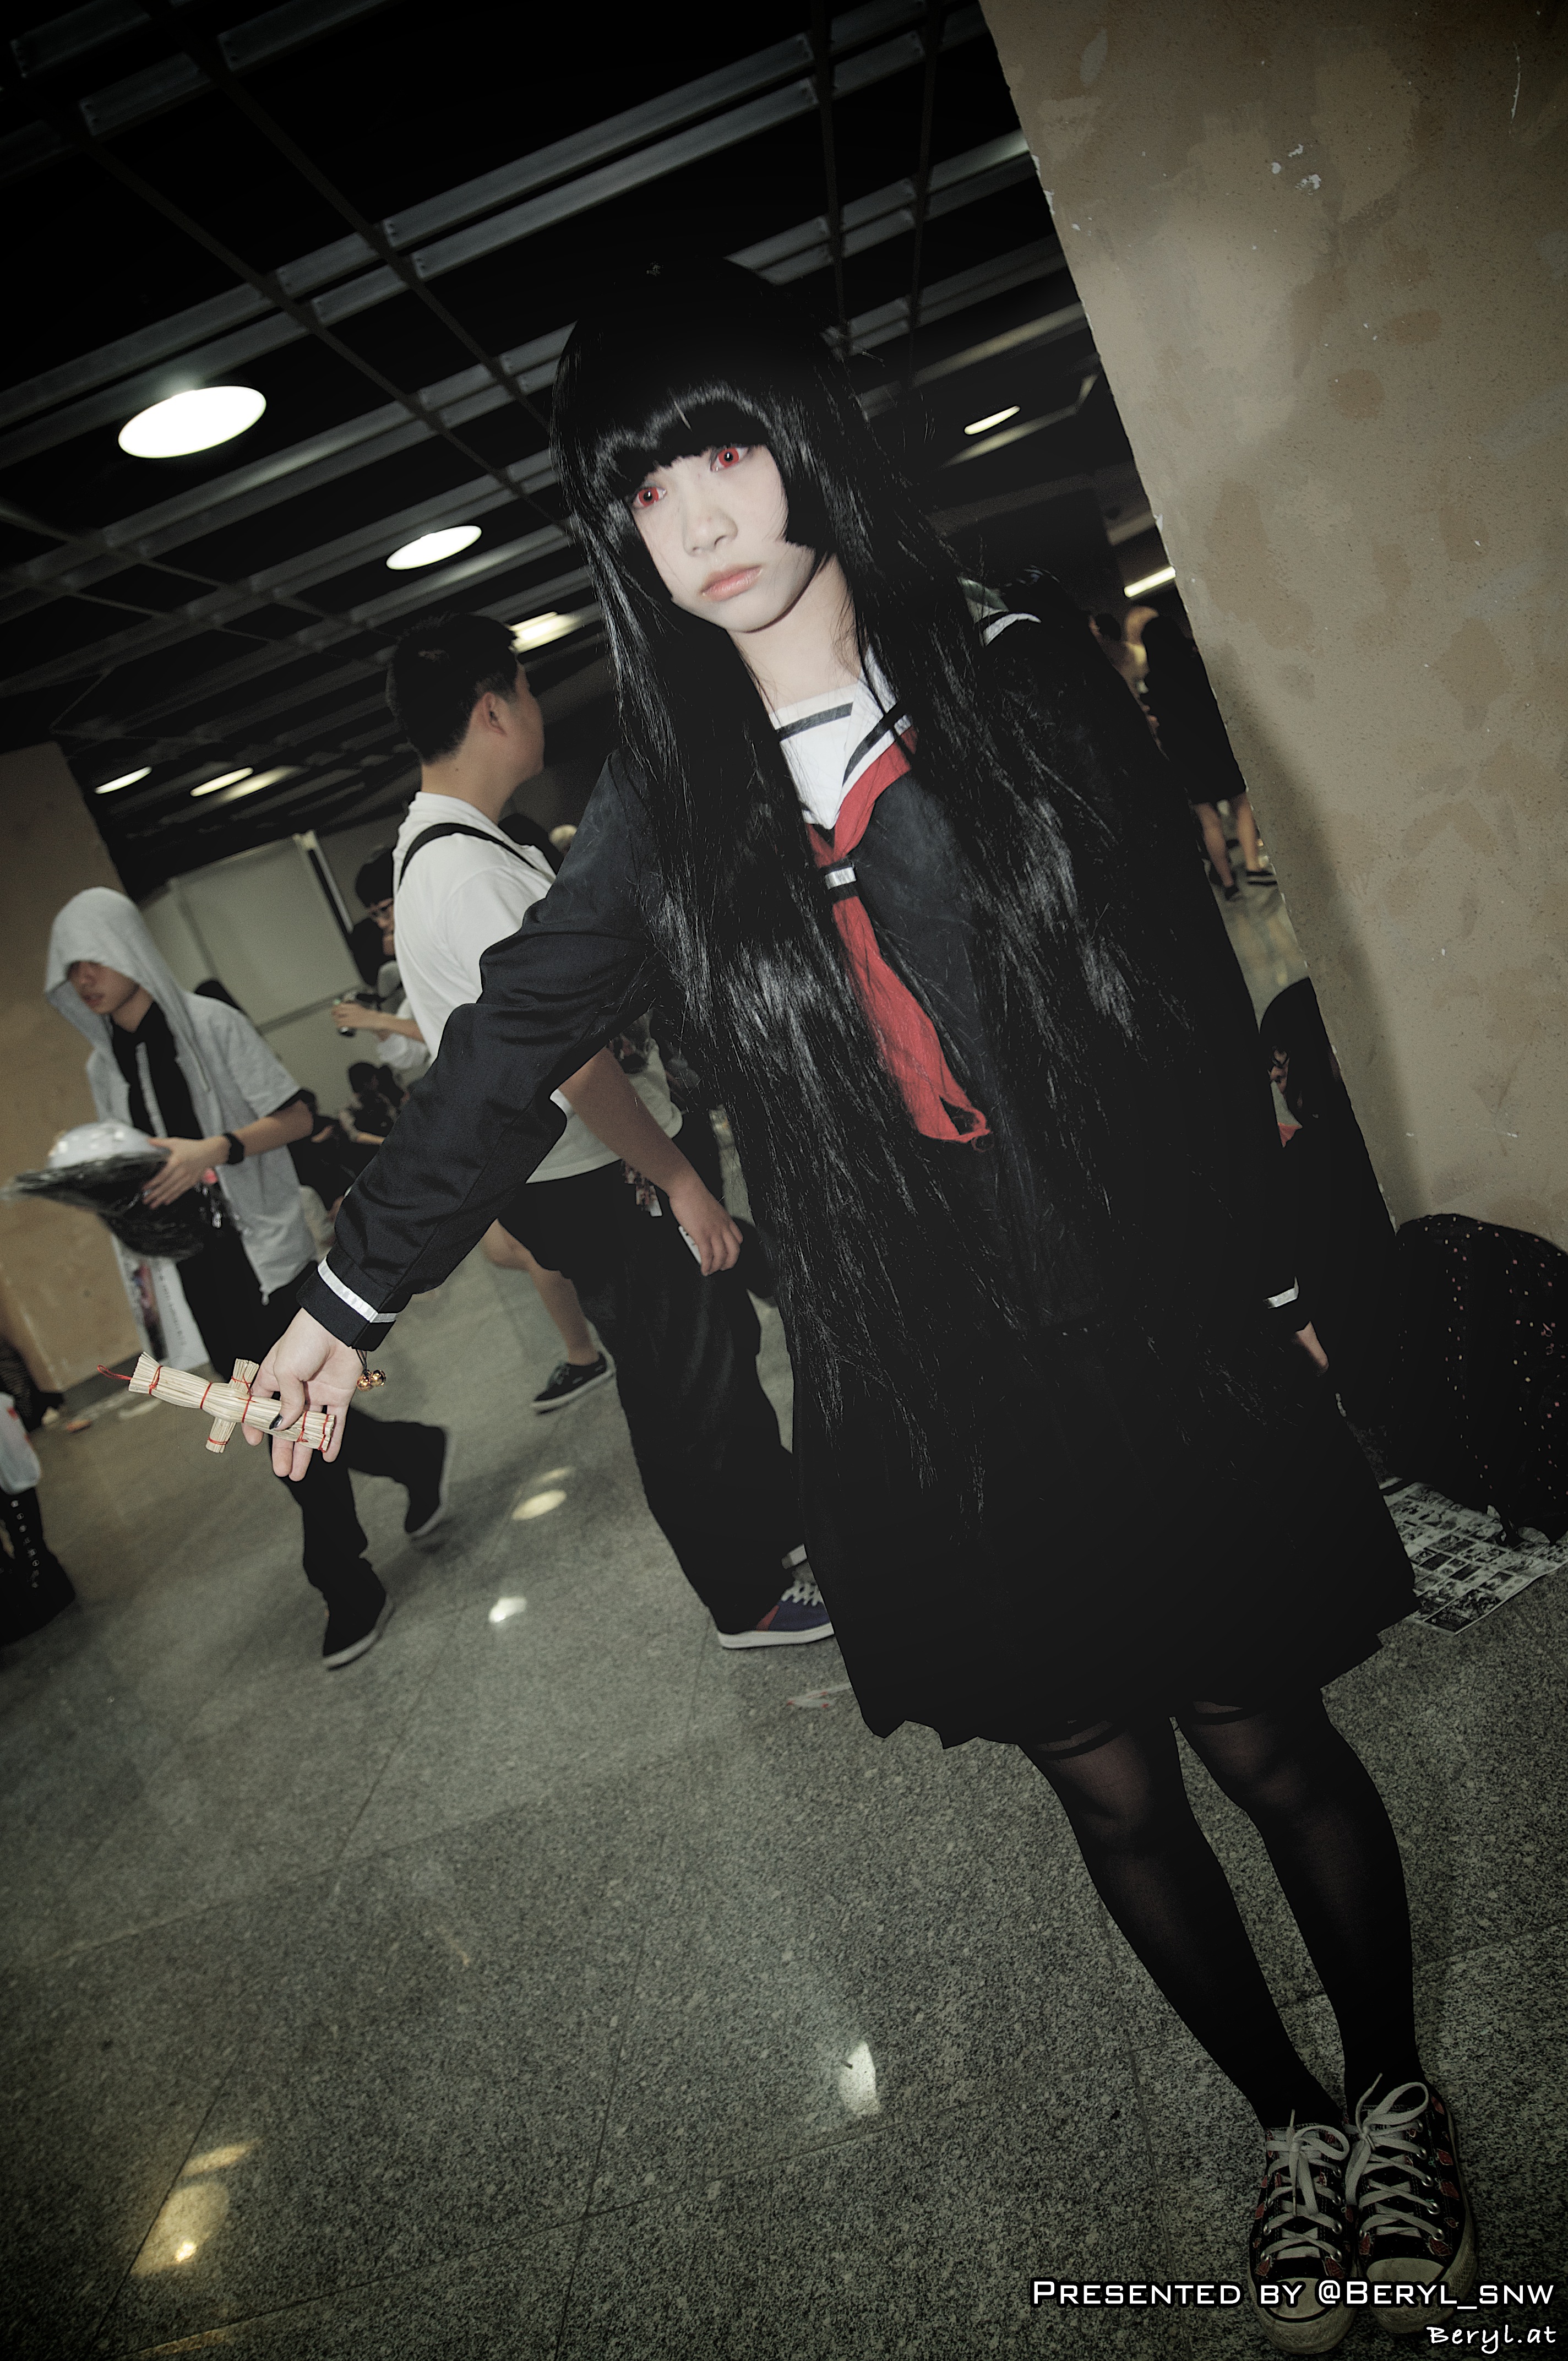
girl, photography, game, cute, model, darkness, fashion, clothing, black, lady, cosplay, girls, japanese, beauty, costume, games, anime, comic, comiccon, cos, con, photo shoot, goth subculture